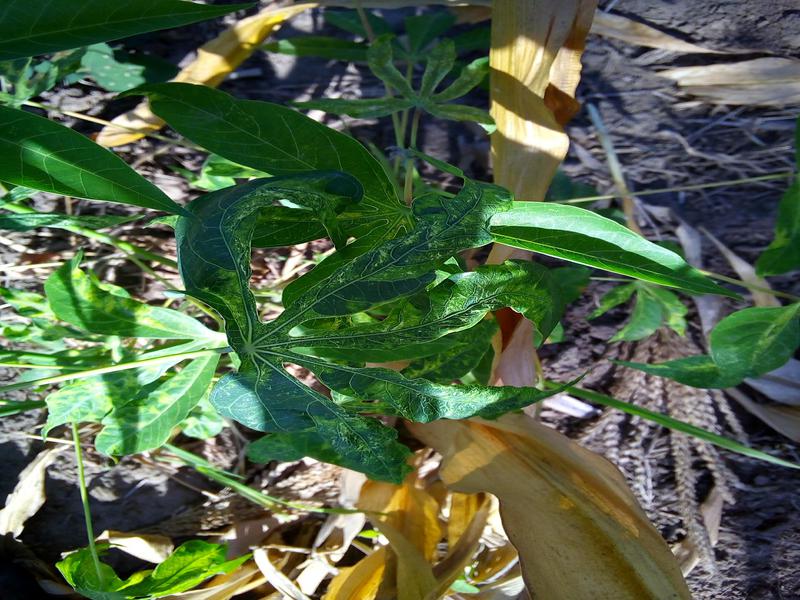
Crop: cassava
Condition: mosaic_disease